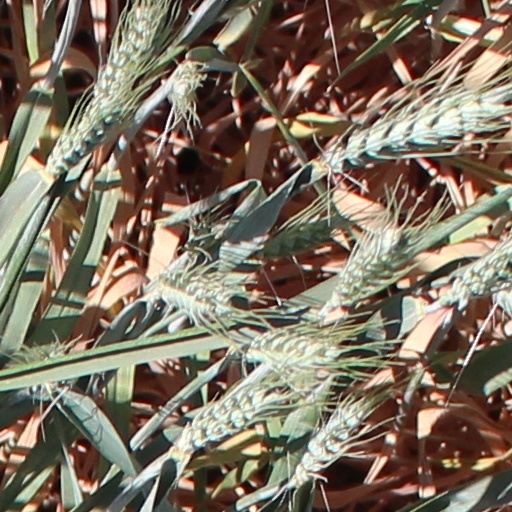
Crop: wheat